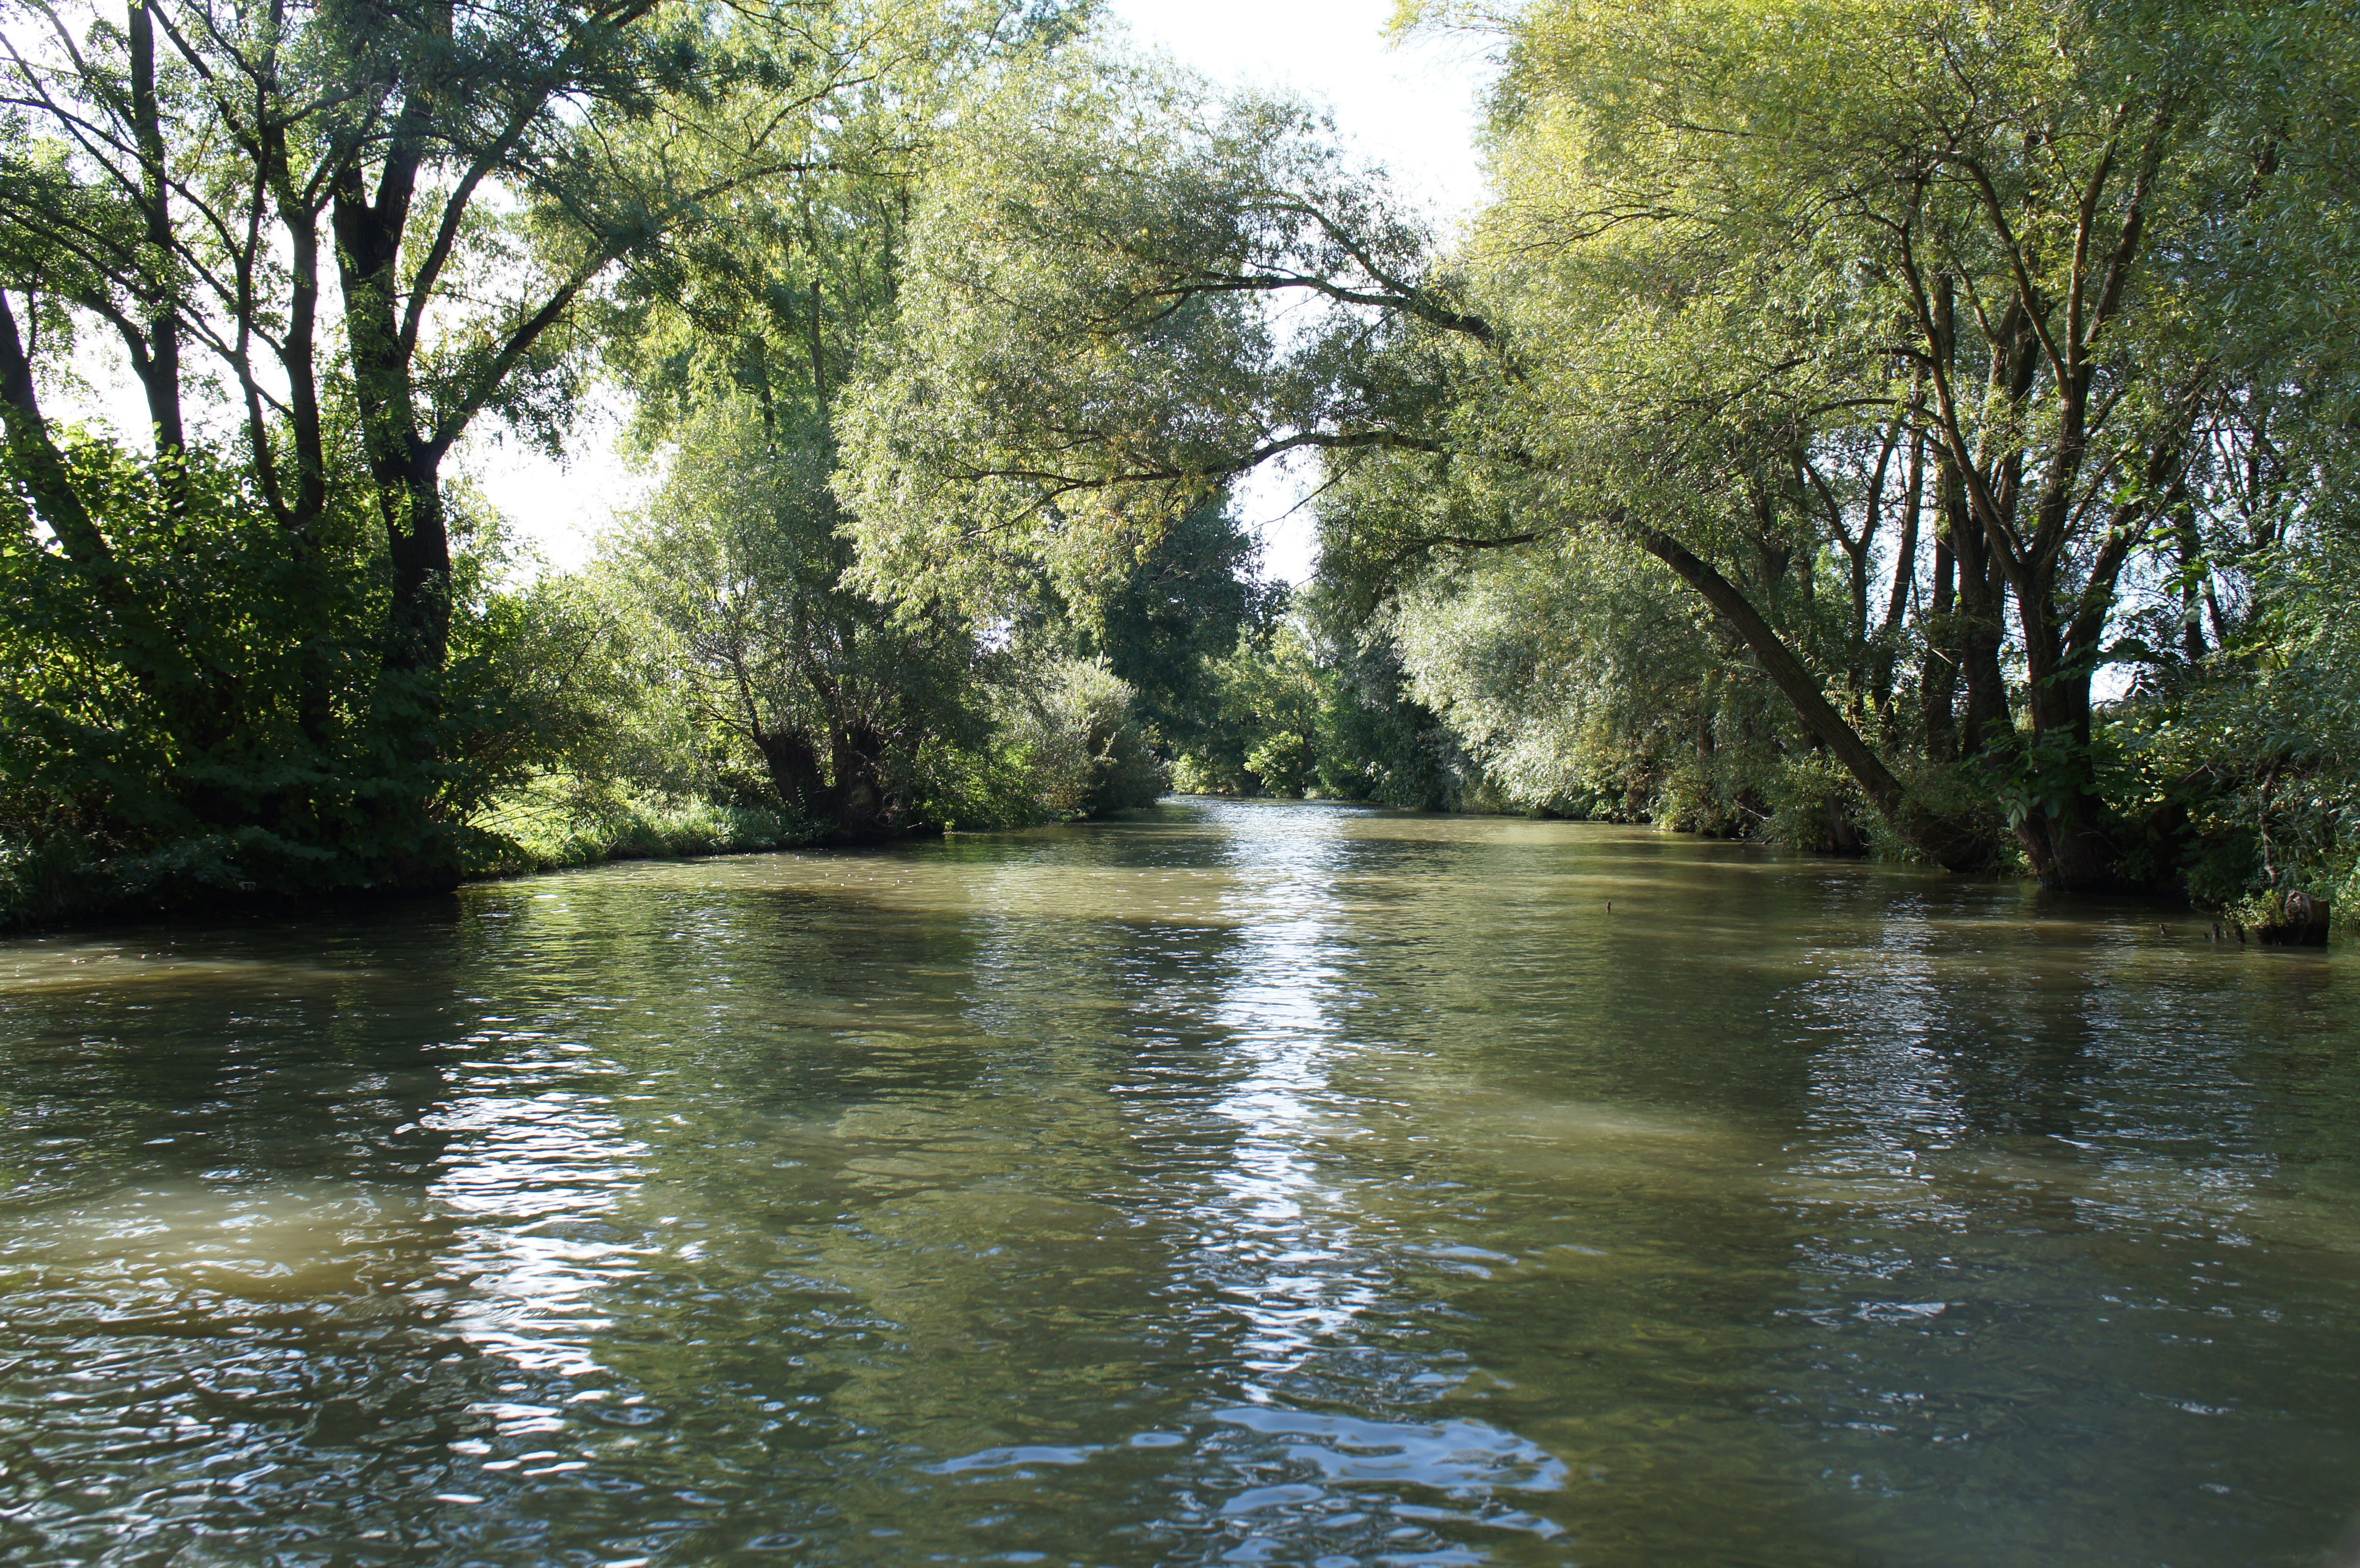
tree, water, nature, forest, creek, river, pond, clear, stream, green, rapid, waterway, trees, cruise, watercourse, fish pond, bayou